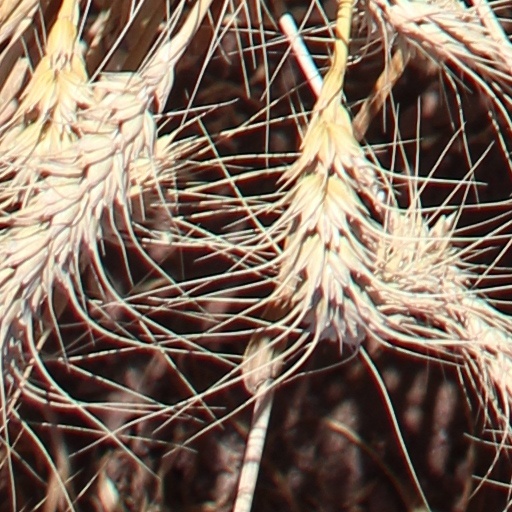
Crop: wheat